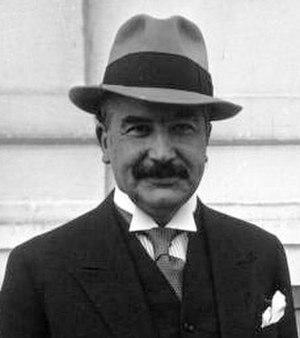
Cette page dresse la liste des Premiers ministres du Luxembourg par ordre chronologique depuis le XIXᵉ siècle.
Au Grand-Duché de Luxembourg, le ministre de l'Intérieur est un membre du gouvernement. Il est chargé des affaires communales et notamment de l'aménagement communal ainsi que du développement urbain et de la sécurité civile.
La loi muselière ou officiellement Projet de loi pour la défense de l'ordre politique et social est un projet de loi luxembourgeois déposé en 1937. Cette loi avait pour objectif d'interdire le parti communiste luxembourgeois et de dissoudre toute organisation politique susceptible, selon le gouvernement, de mettre en danger les institutions constitutionnelles. Les membres de ces partis ou organisations seraient déchus de leurs fonctions politiques et ne pourraient être employés ni par l'État ni par les pouvoirs locaux.